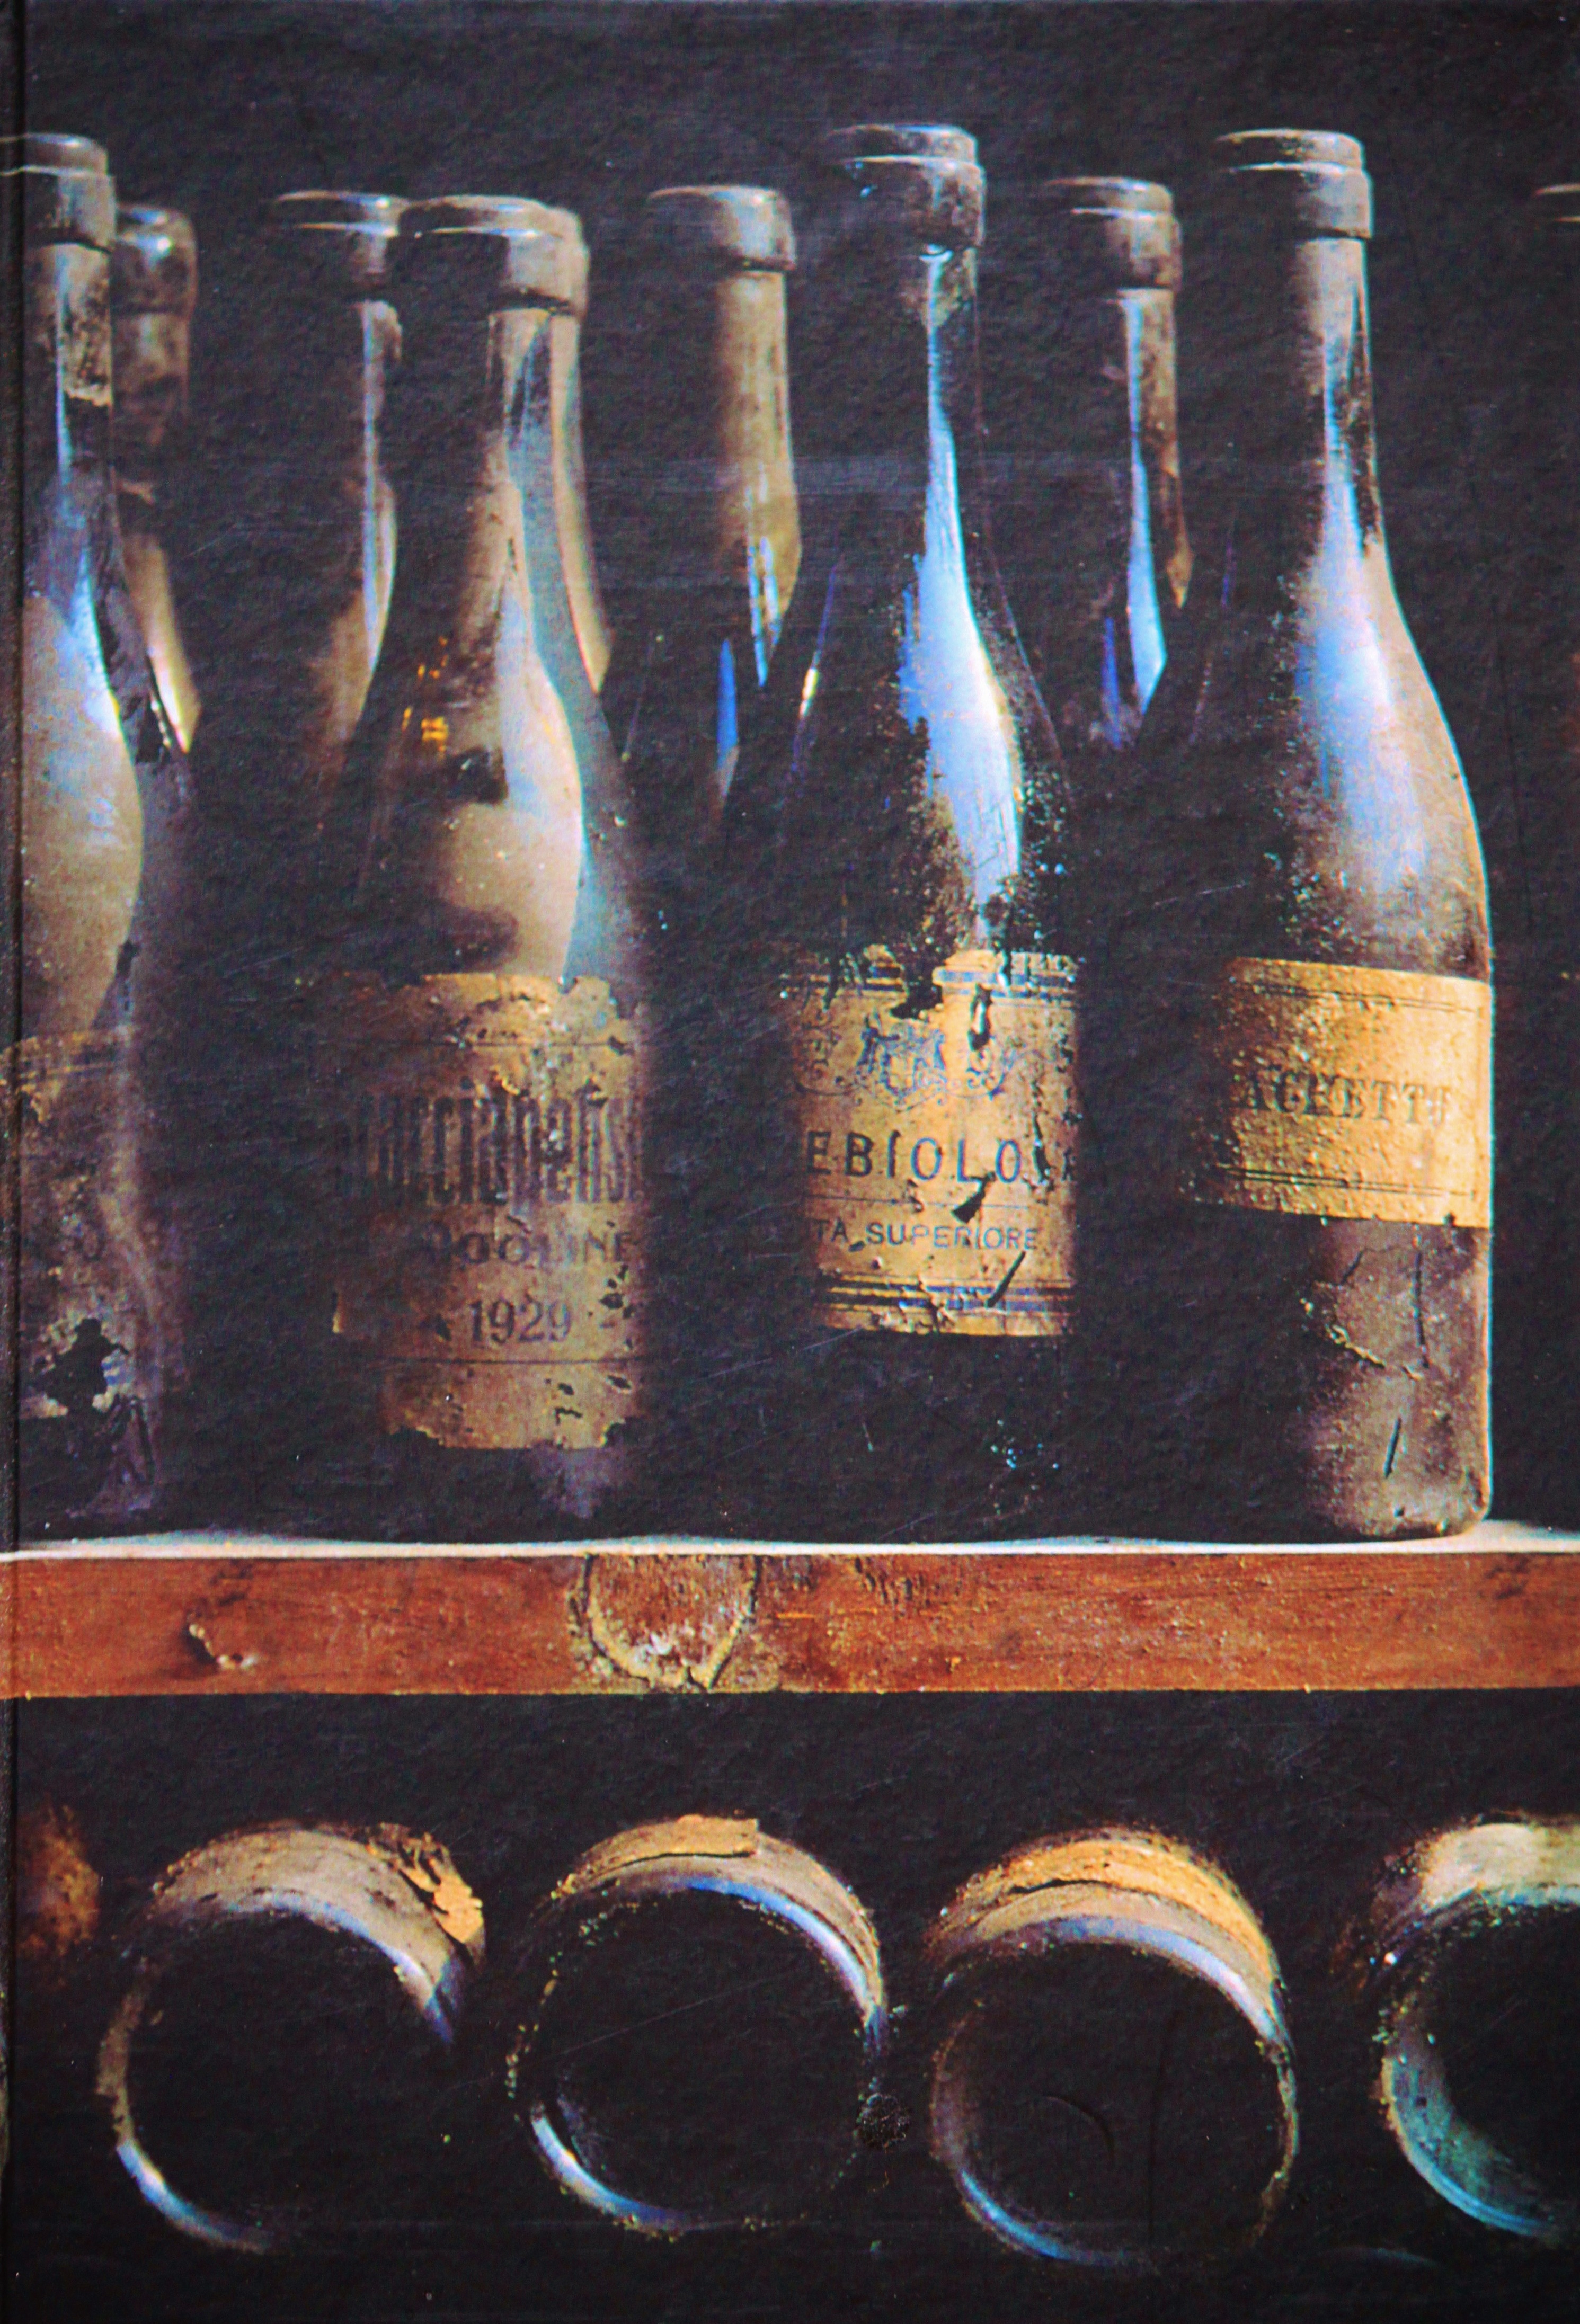
antique, old, drink, shelf, bottle, red wine, still life, beer, painting, storage, glass bottle, bottles, beer bottle, dusty, cellar, rarity, wines, wine rack, wine bottles, wine sale, man made object, distilled beverage, drinkware, wine bottle range, rarities